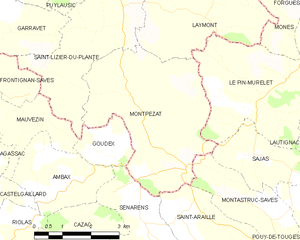
Montpézat est une commune française située dans le département du Gers en région Occitanie.